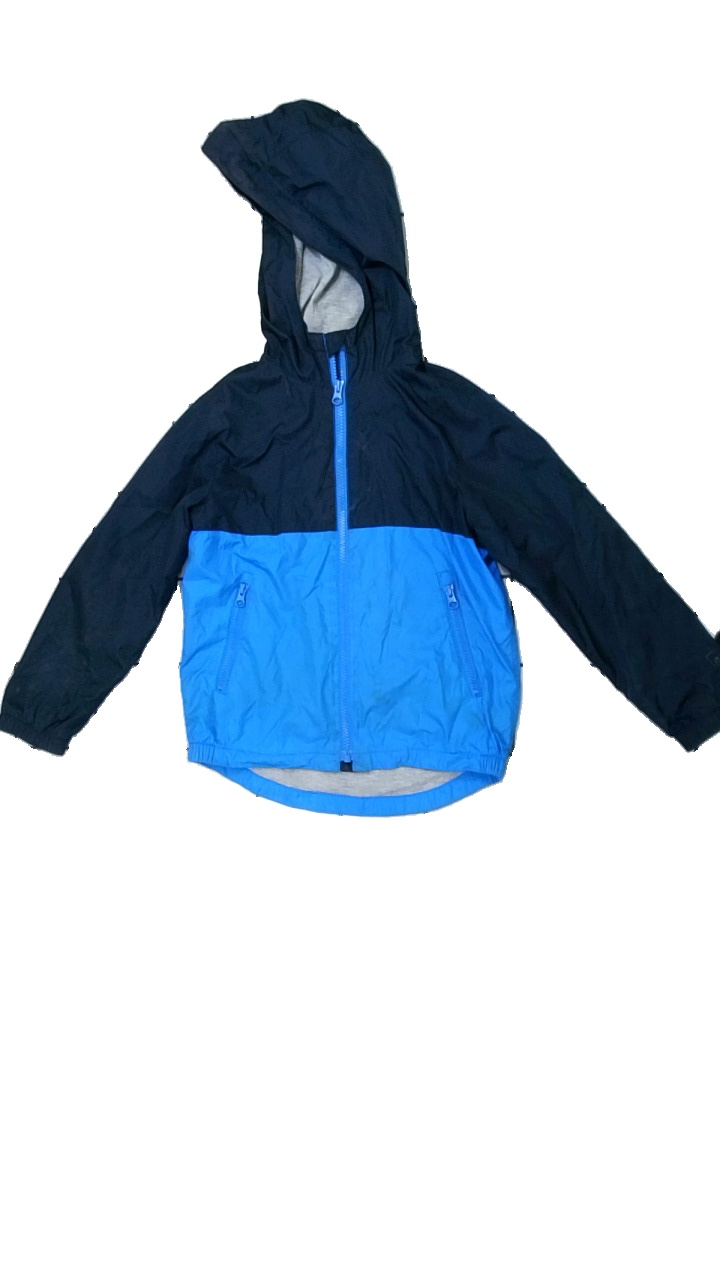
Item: Jacket (Children)
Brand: Gap
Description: blå tunn jacka, flera fläckar över hela
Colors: Blue
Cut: Regular
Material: ?
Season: Spring
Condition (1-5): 2
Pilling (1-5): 5
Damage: fläck arm
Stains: Major
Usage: Export
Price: <50